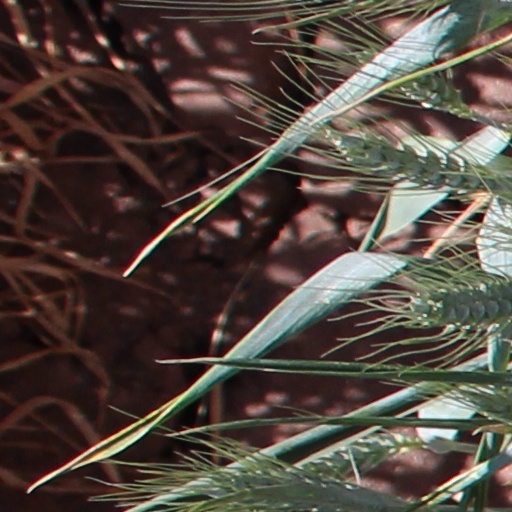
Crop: wheat